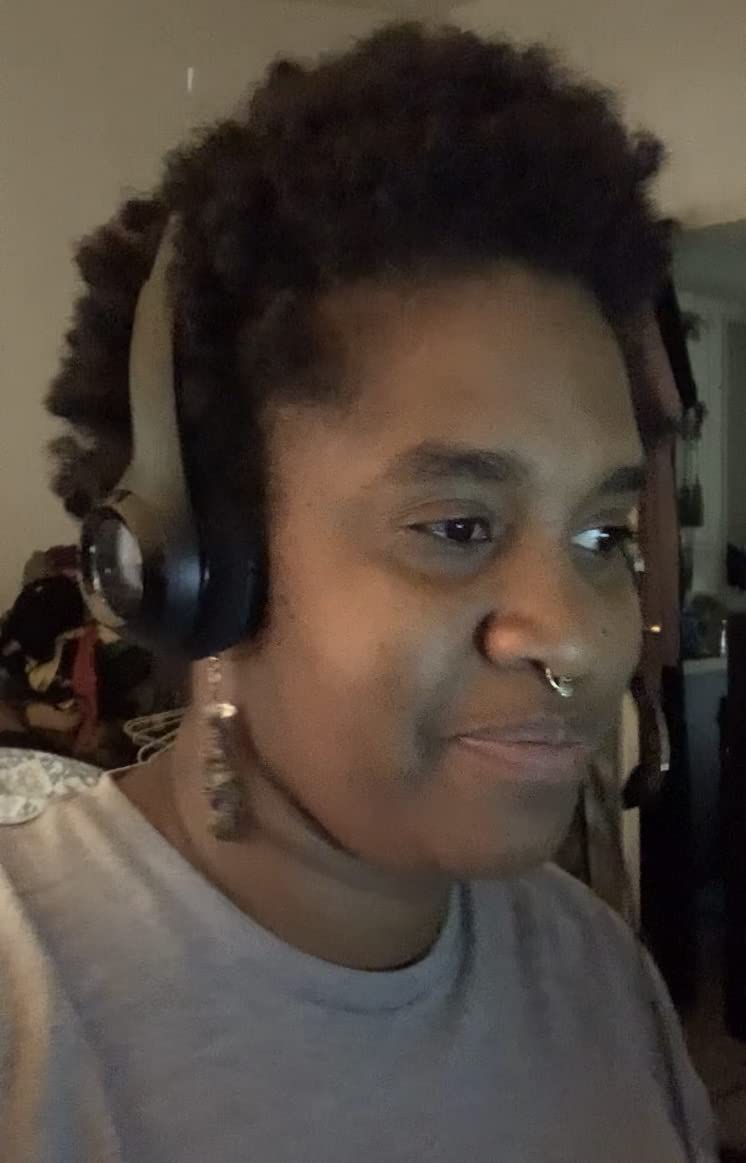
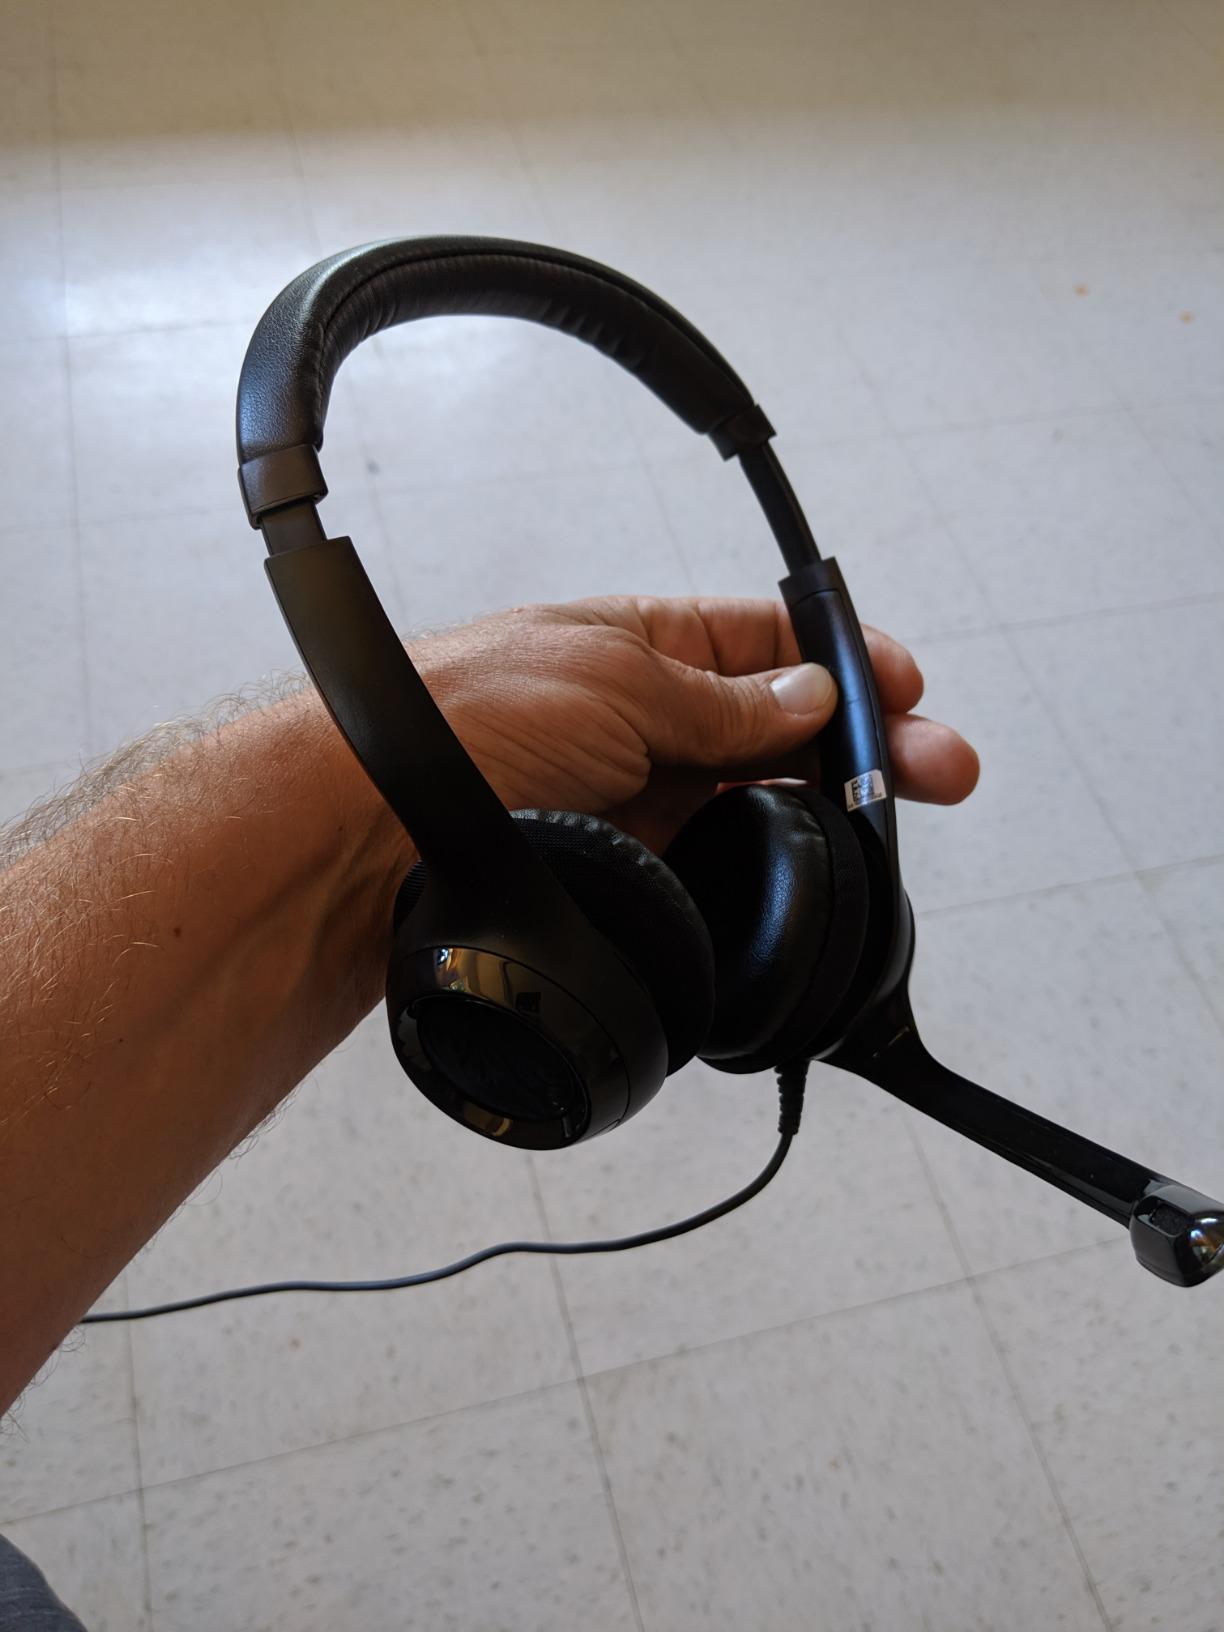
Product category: headphones
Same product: yes